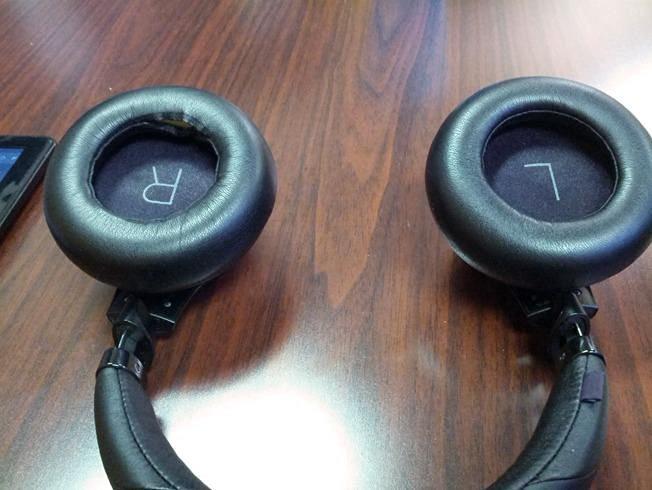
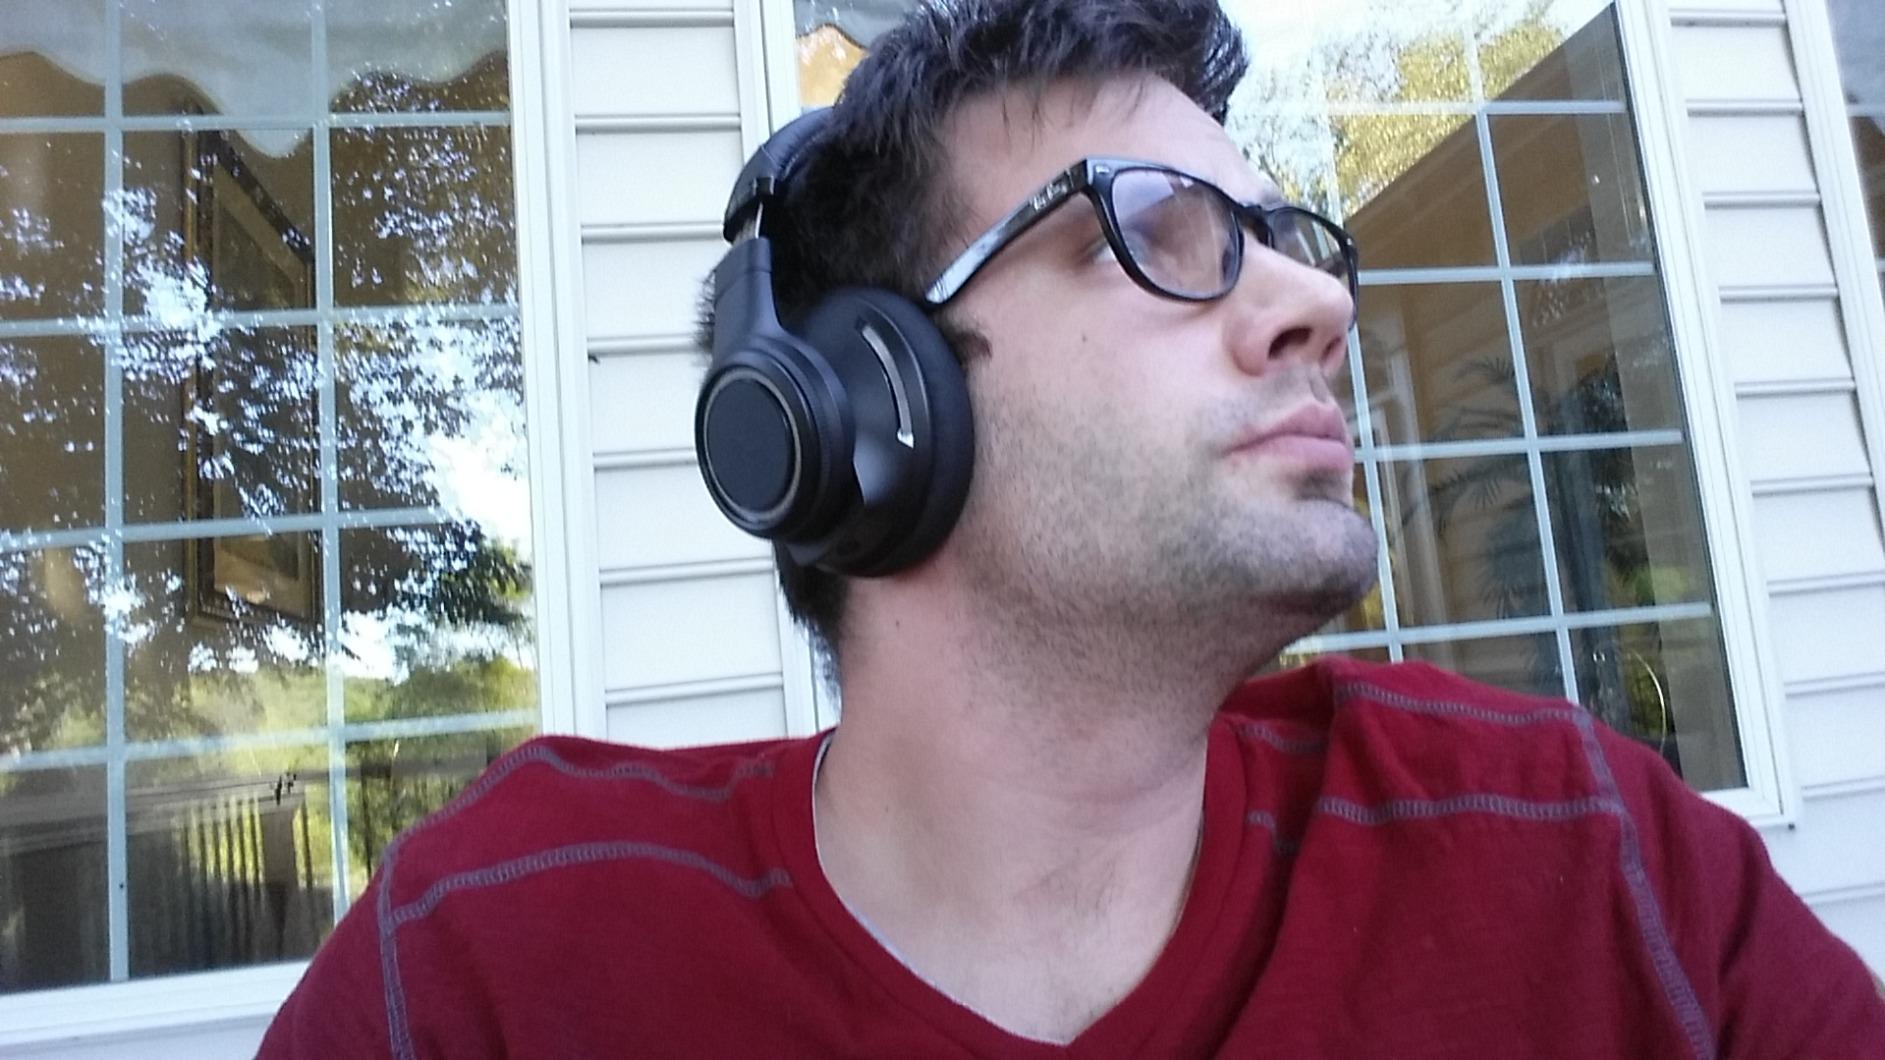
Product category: headphones
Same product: yes